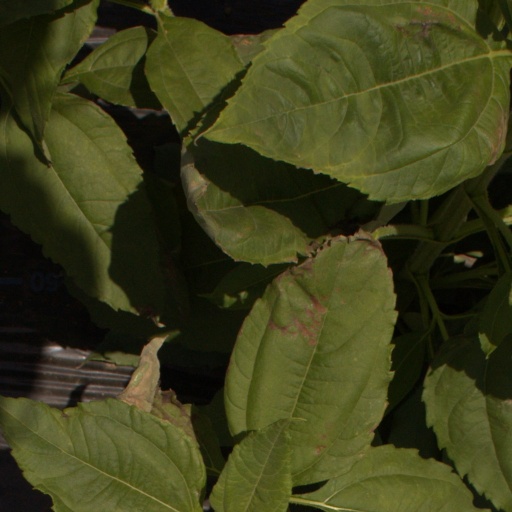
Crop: Jerusalem artichoke